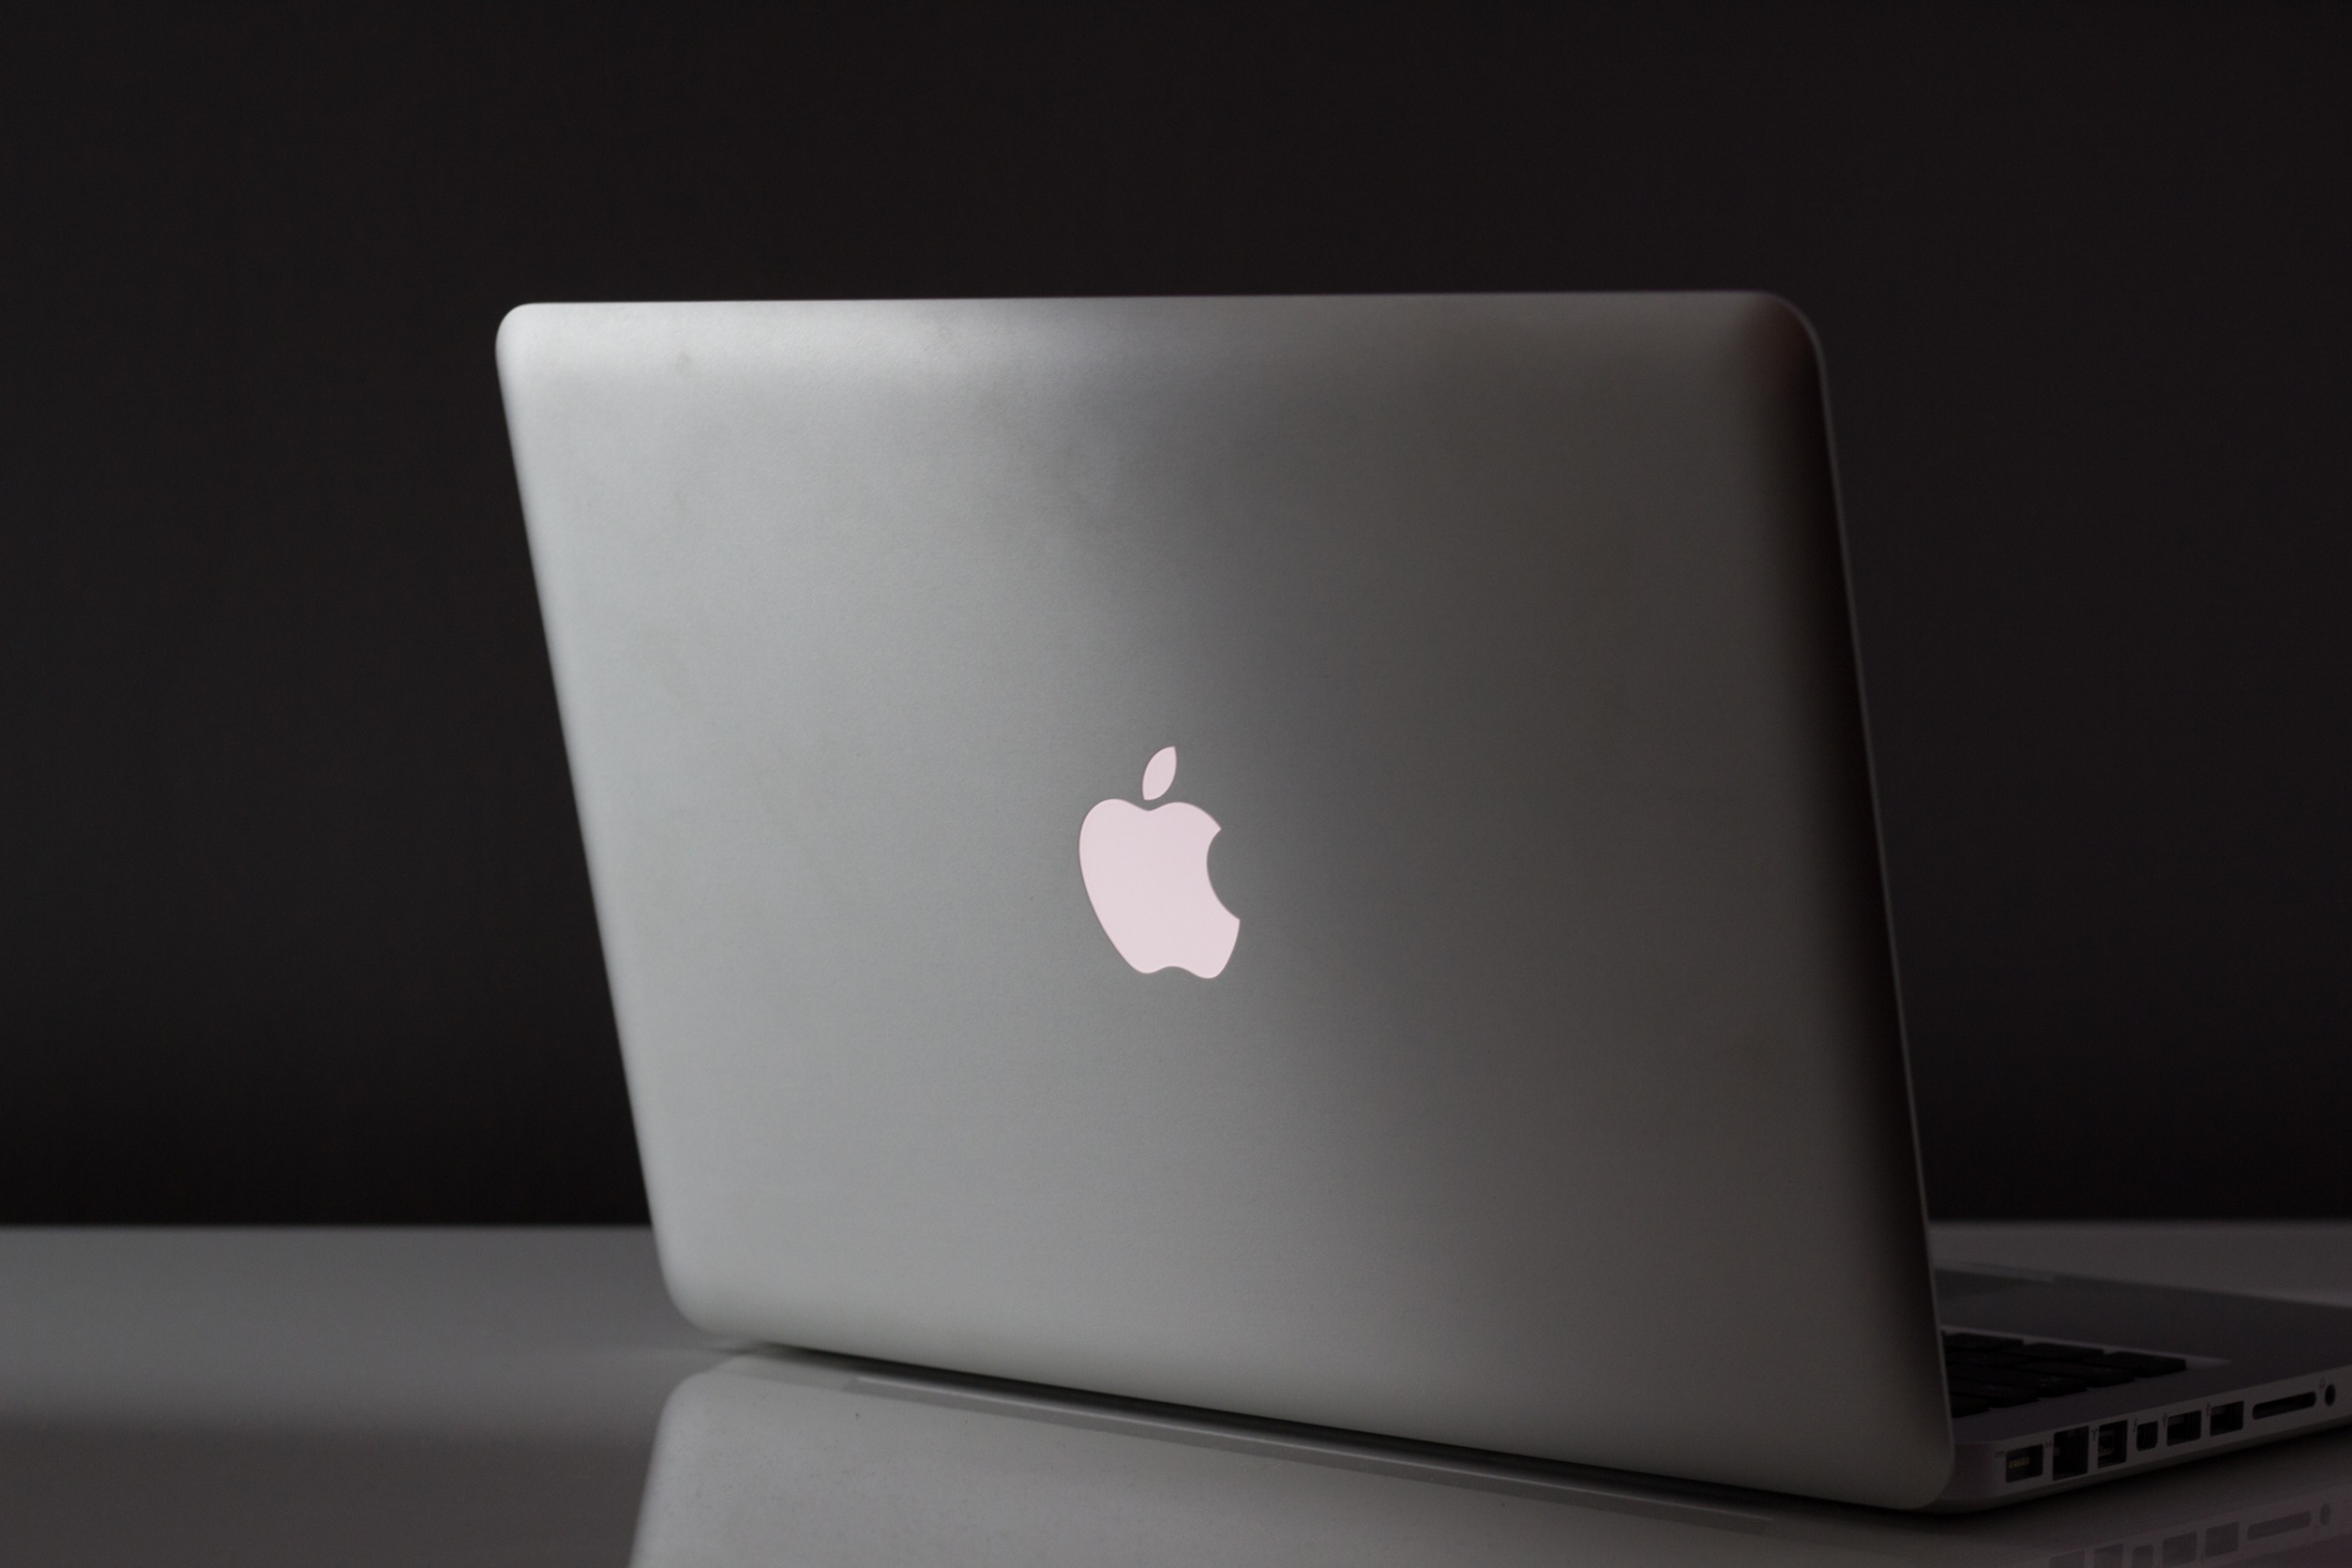
laptop, notebook, computer, macbook, work, screen, apple, technology, internet, equipment, office, business, lighting, modern, electronics, silver, digital, multimedia, macintosh, portable